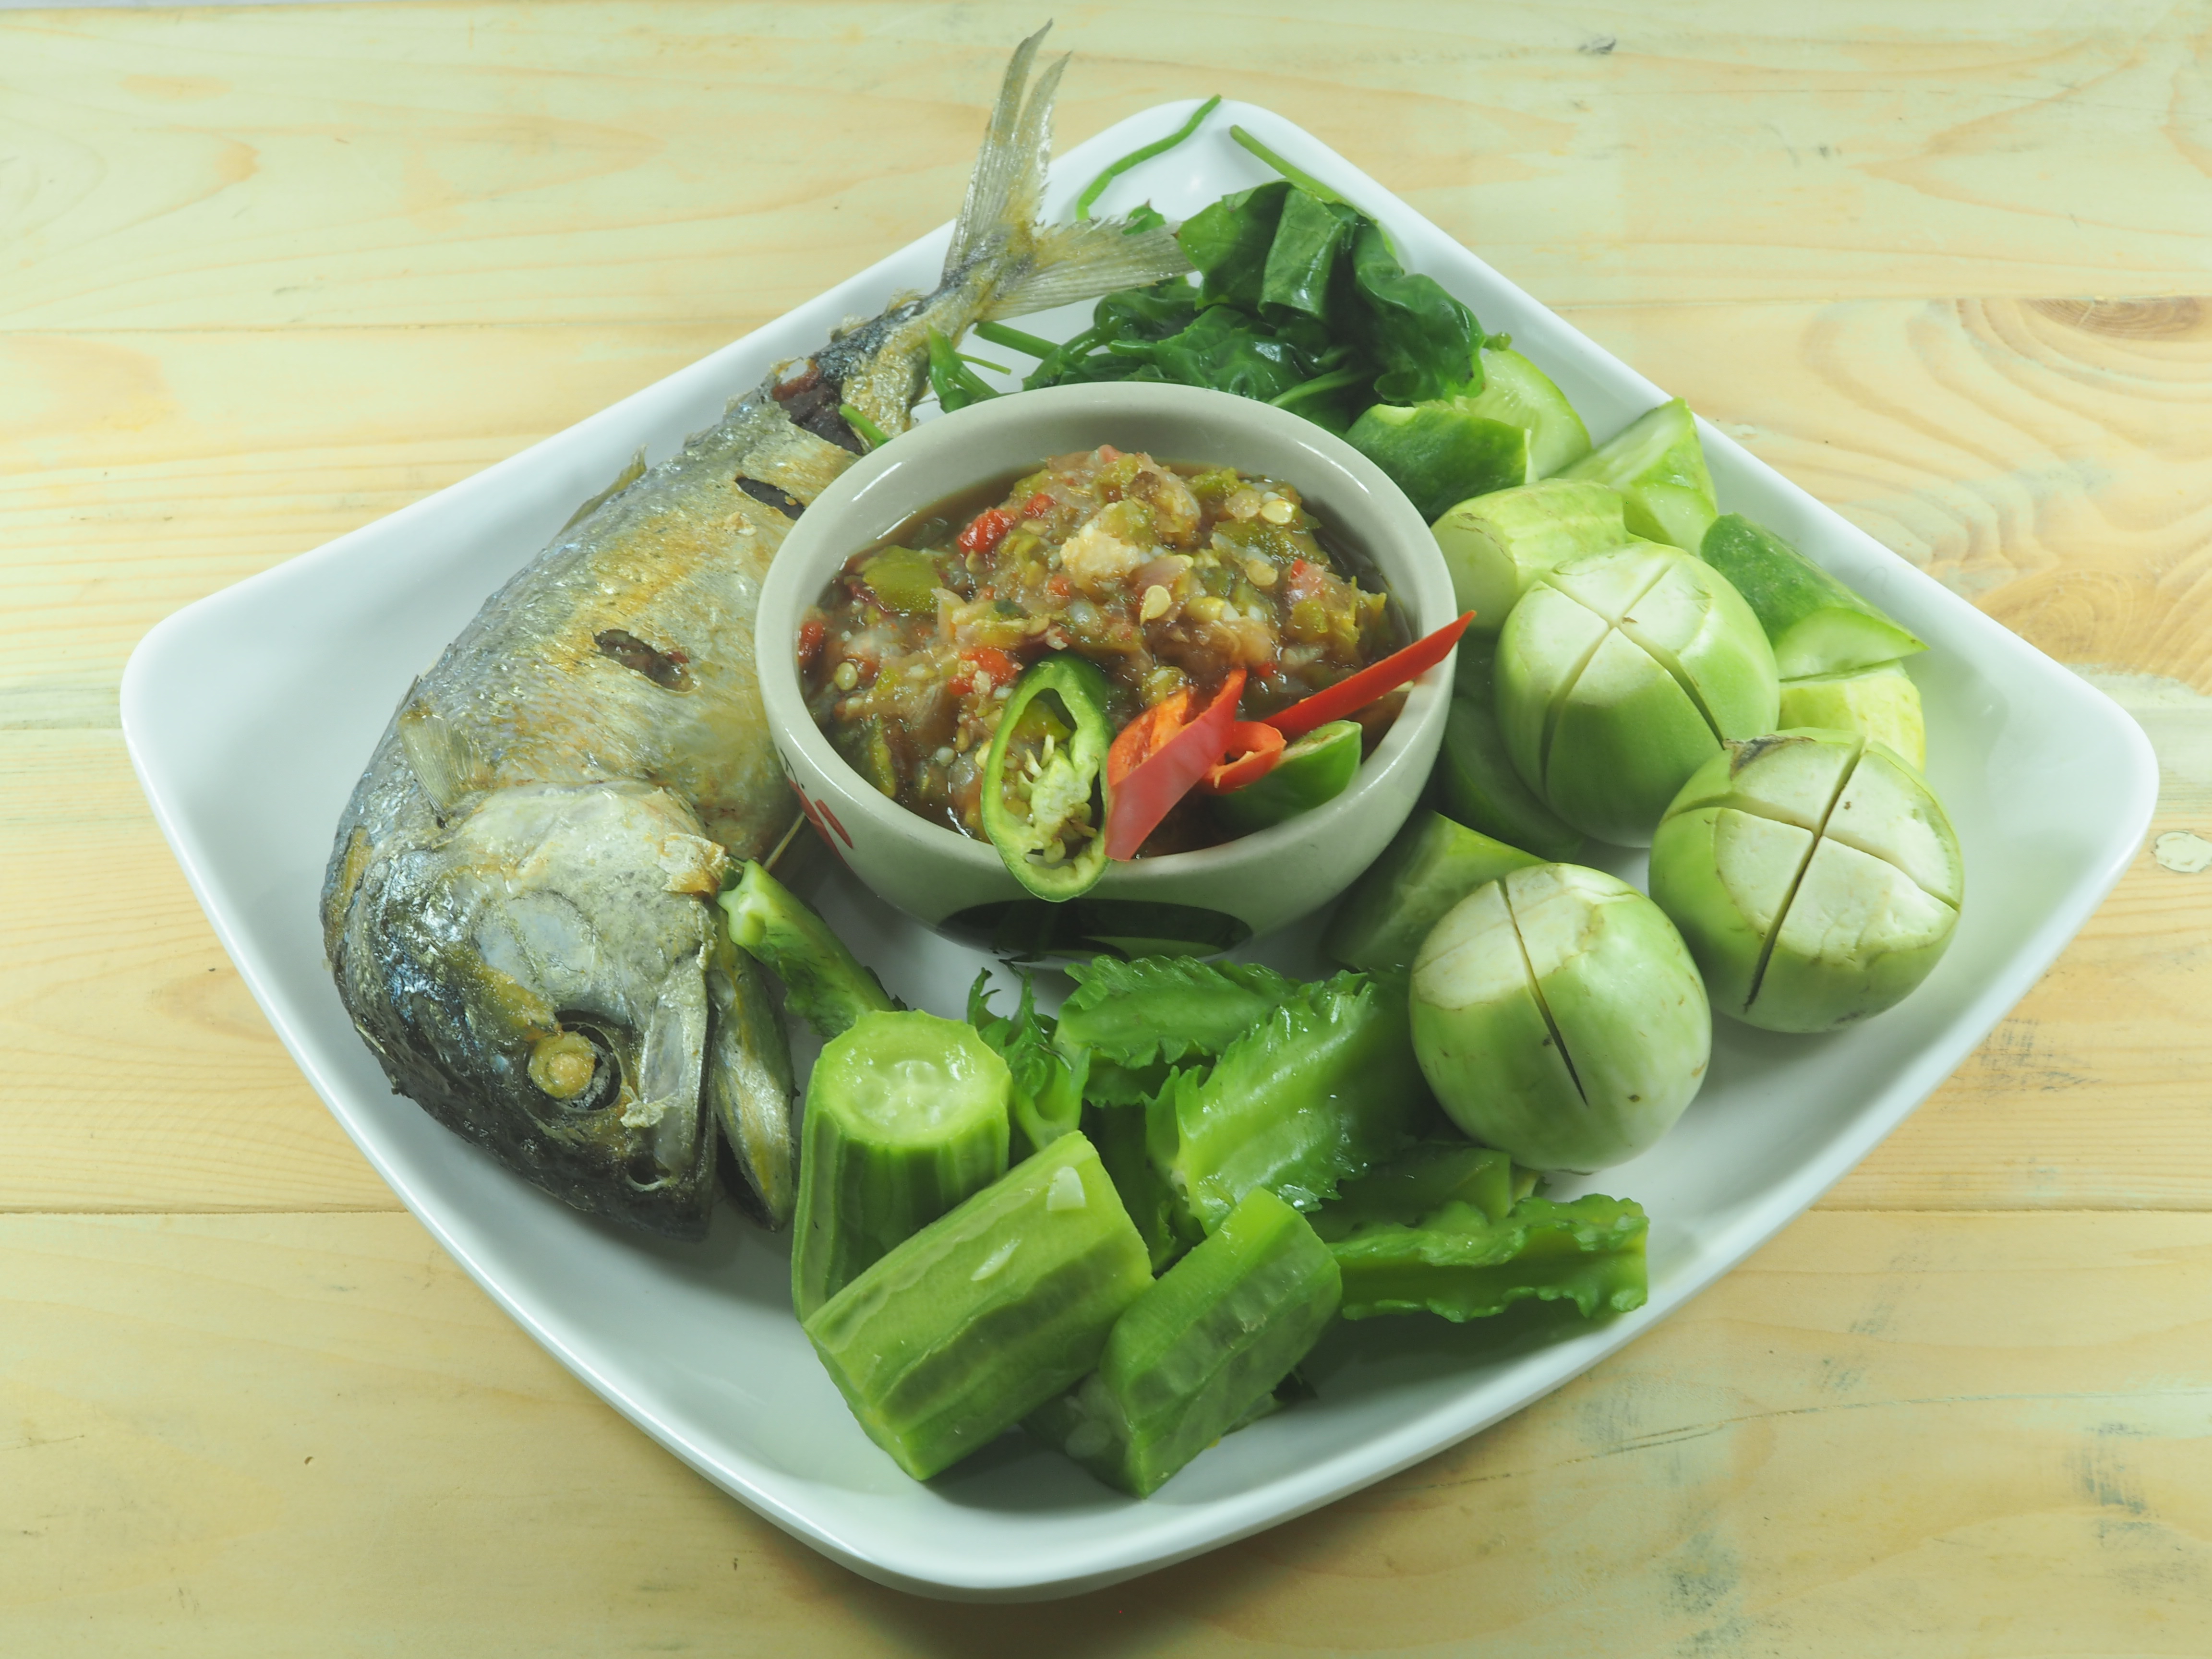
food, dish, vegetable, vegetarian food, leaf vegetable, asian food, canh chua, thai food, recipe, chinese food, salad, southeast asian food